Bengal famine of 1943

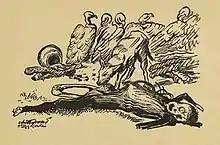
Image of Midnapore famine victim from Chittaprosad Bhattacharya's "Hungry Bengal", five thousand copies of which were destroyed by authorities. The caption read "His name was Kshetramohan Naik."

The disruption of core elements of society brought a catastrophic breakdown of sanitary conditions and hygiene standards. Large-scale migration resulted in the abandonment of the facilities and sale of the utensils necessary for washing clothes or preparation of food. Many people drank contaminated rainwater from streets and open spaces where others had urinated or defecated. Particularly in the early months of the crisis, conditions did not improve for those under medical care: